Mary Jane Ross

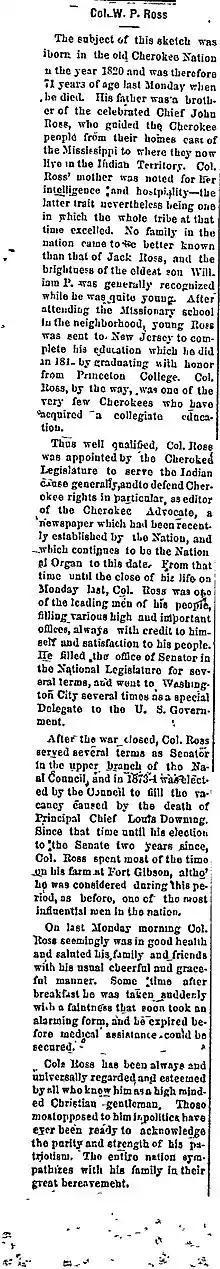

After the Civil War, many Cherokee children found themselves orphaned or with only one living parent who had to travel to find employment. Mary Jane and William Potter Ross engaged in the work of founding an orphan asylum. In 1872, The Cherokee Nation began considering possible locations for an orphanage, including Mary Jane's family home, owned by her father Lewis Ross, who died in 1860. Lewis Ross' home was a large three-story brick house located along the Grand River in the Salina District with the potential for expansion. Chief William P. Ross, as the executor of the Lewis Ross estate, stood to profit from the sale of the properties.